Hazel Blears

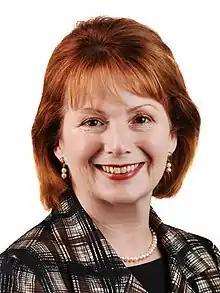
Official portrait, 2007

Hazel Anne Blears (born 14 May 1956) is a British former Labour Party politician, who served as the Member of Parliament (MP) successively for the constituencies of Salford and Salford and Eccles between 1997 and 2015.